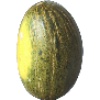
Label: Melon Piel de Sapo 1